Thirkleby Hall

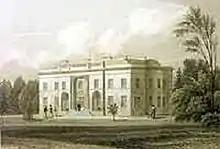
Thirkleby Hall circa 1800

Thirkleby Hall was a large 18th-century country house in Great Thirkleby in the Hambleton Hills of North Yorkshire. It was demolished in 1927.